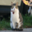
Label: cat